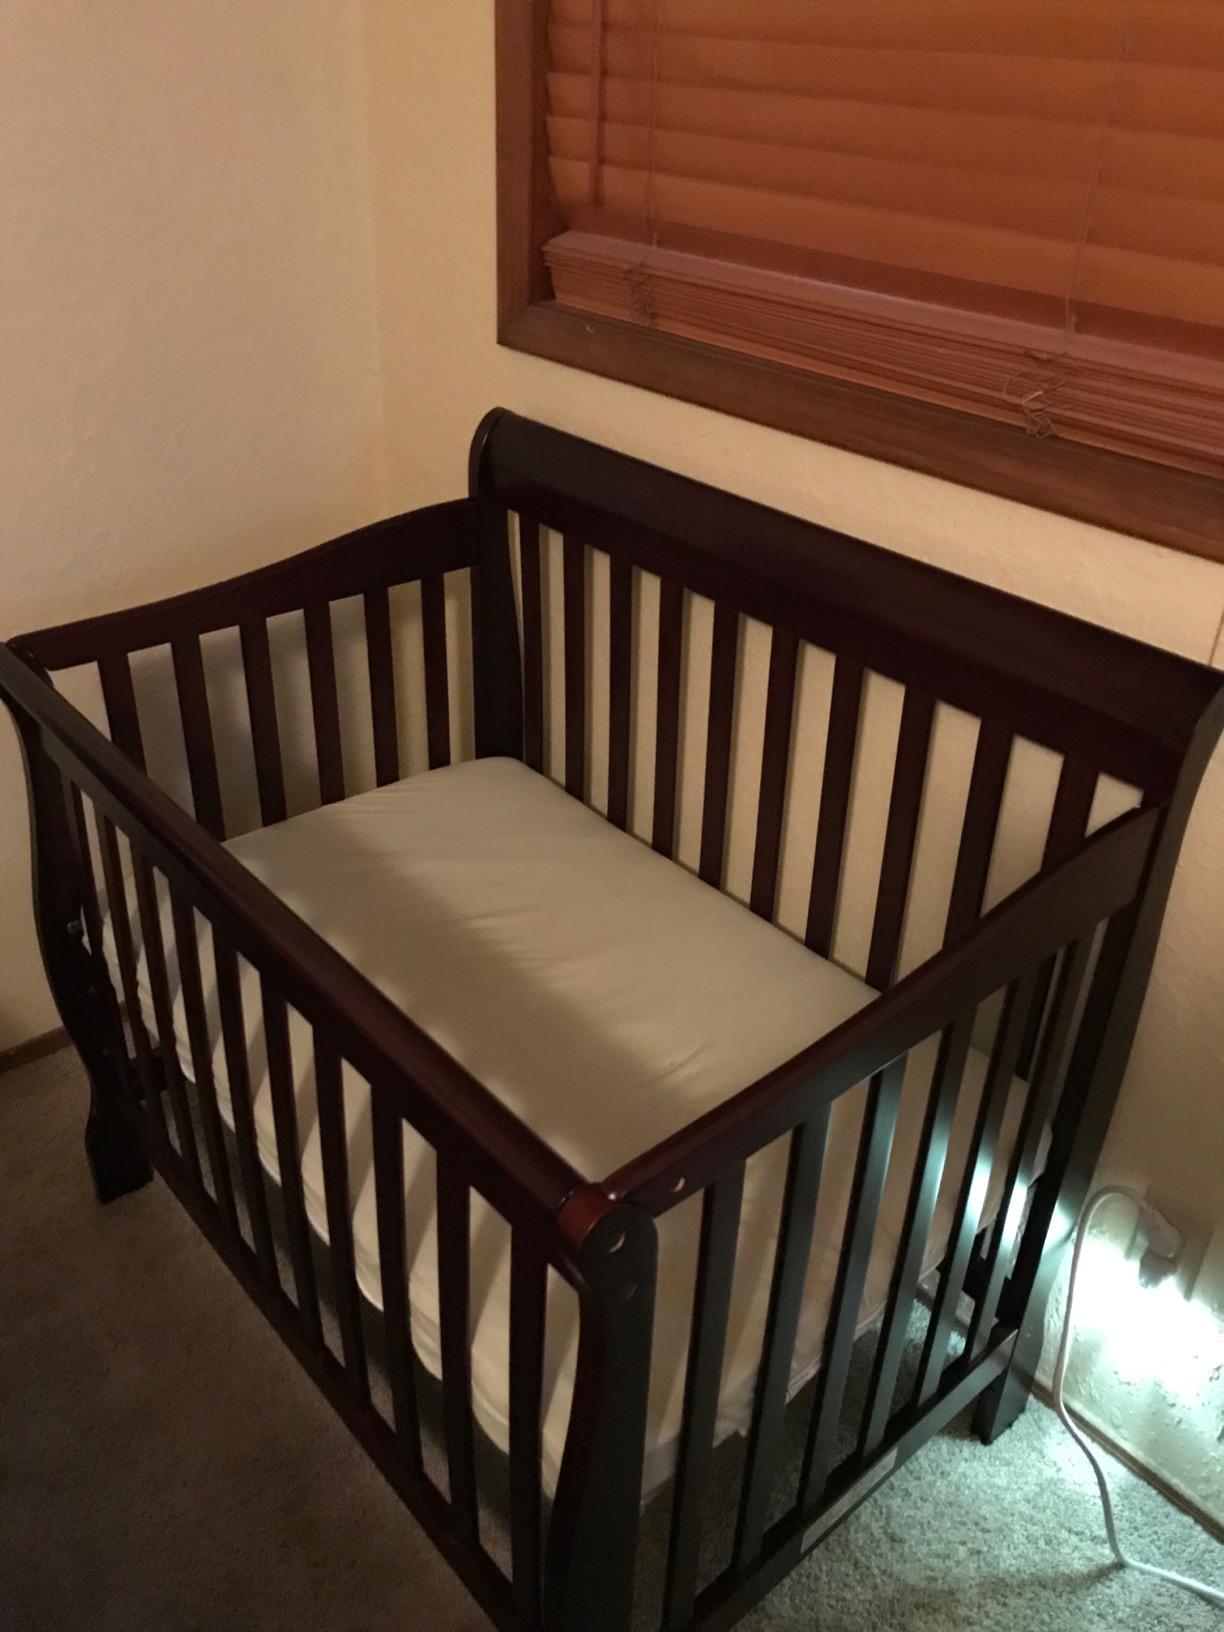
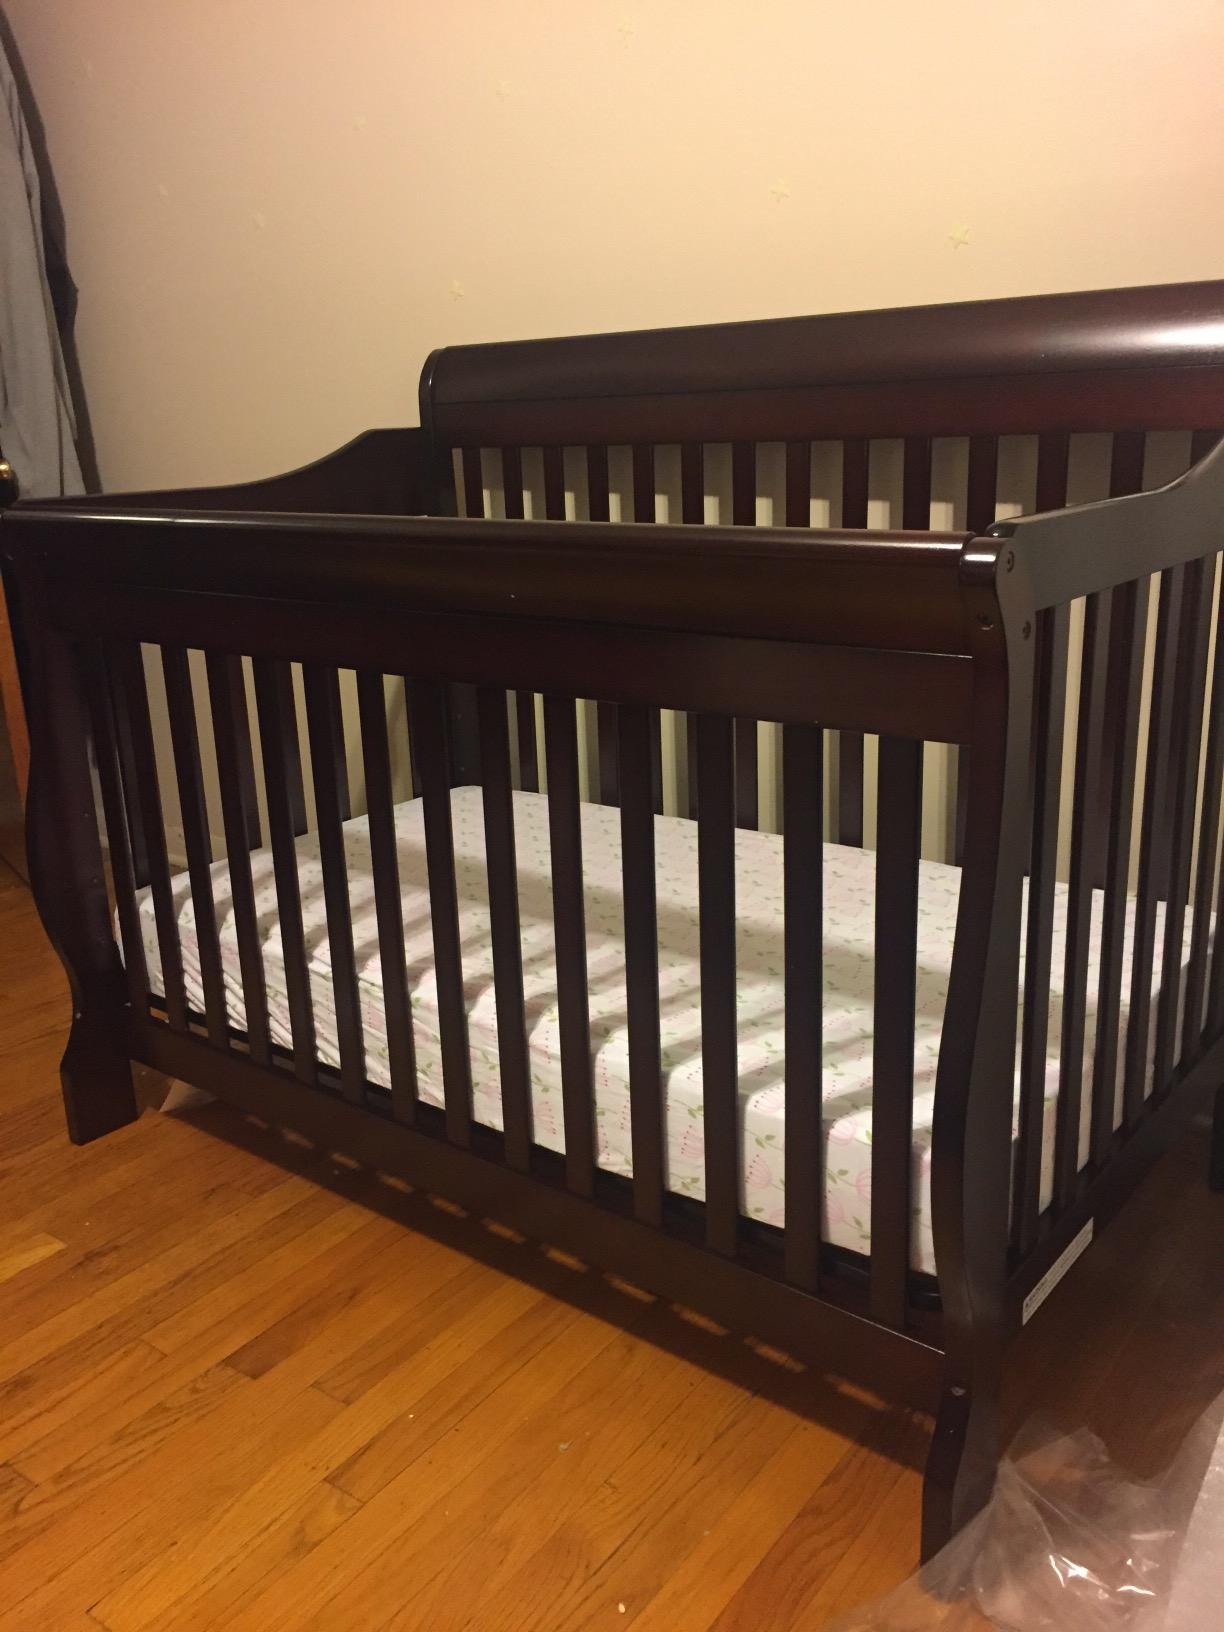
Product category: products_crib
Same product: yes